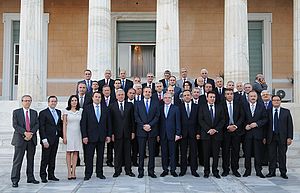
Regeringen Antonis Samaras
Regeringen Antonis Samaras er en tidligere græsk regering, der bestod af Nyt Demokrati, PASOK og Demokratiske venstre. Regeringen blev oprettet den 20. juni 2012, da Antonis Samaras aflagde ed på forfatningen. De øvrige ministreaflagde ed den 21. juni 2012. Regeringen trådte tilbage den 26. januar 2015.